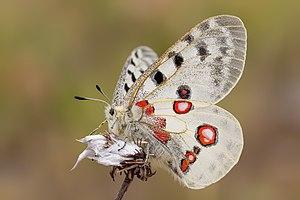
L'Apollon est une espèce de lépidoptères appartenant à la famille des Papilionidae et à la sous-famille des Parnassiinae.